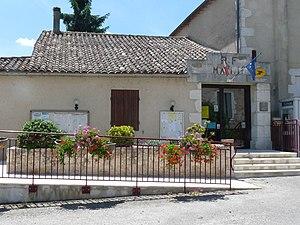
Mairie et poste de Villeneuve-de-Duras, Lot-et-Garonne, France
Villeneuve-de-Duras est une commune du Sud-Ouest de la France, située dans le département de Lot-et-Garonne.